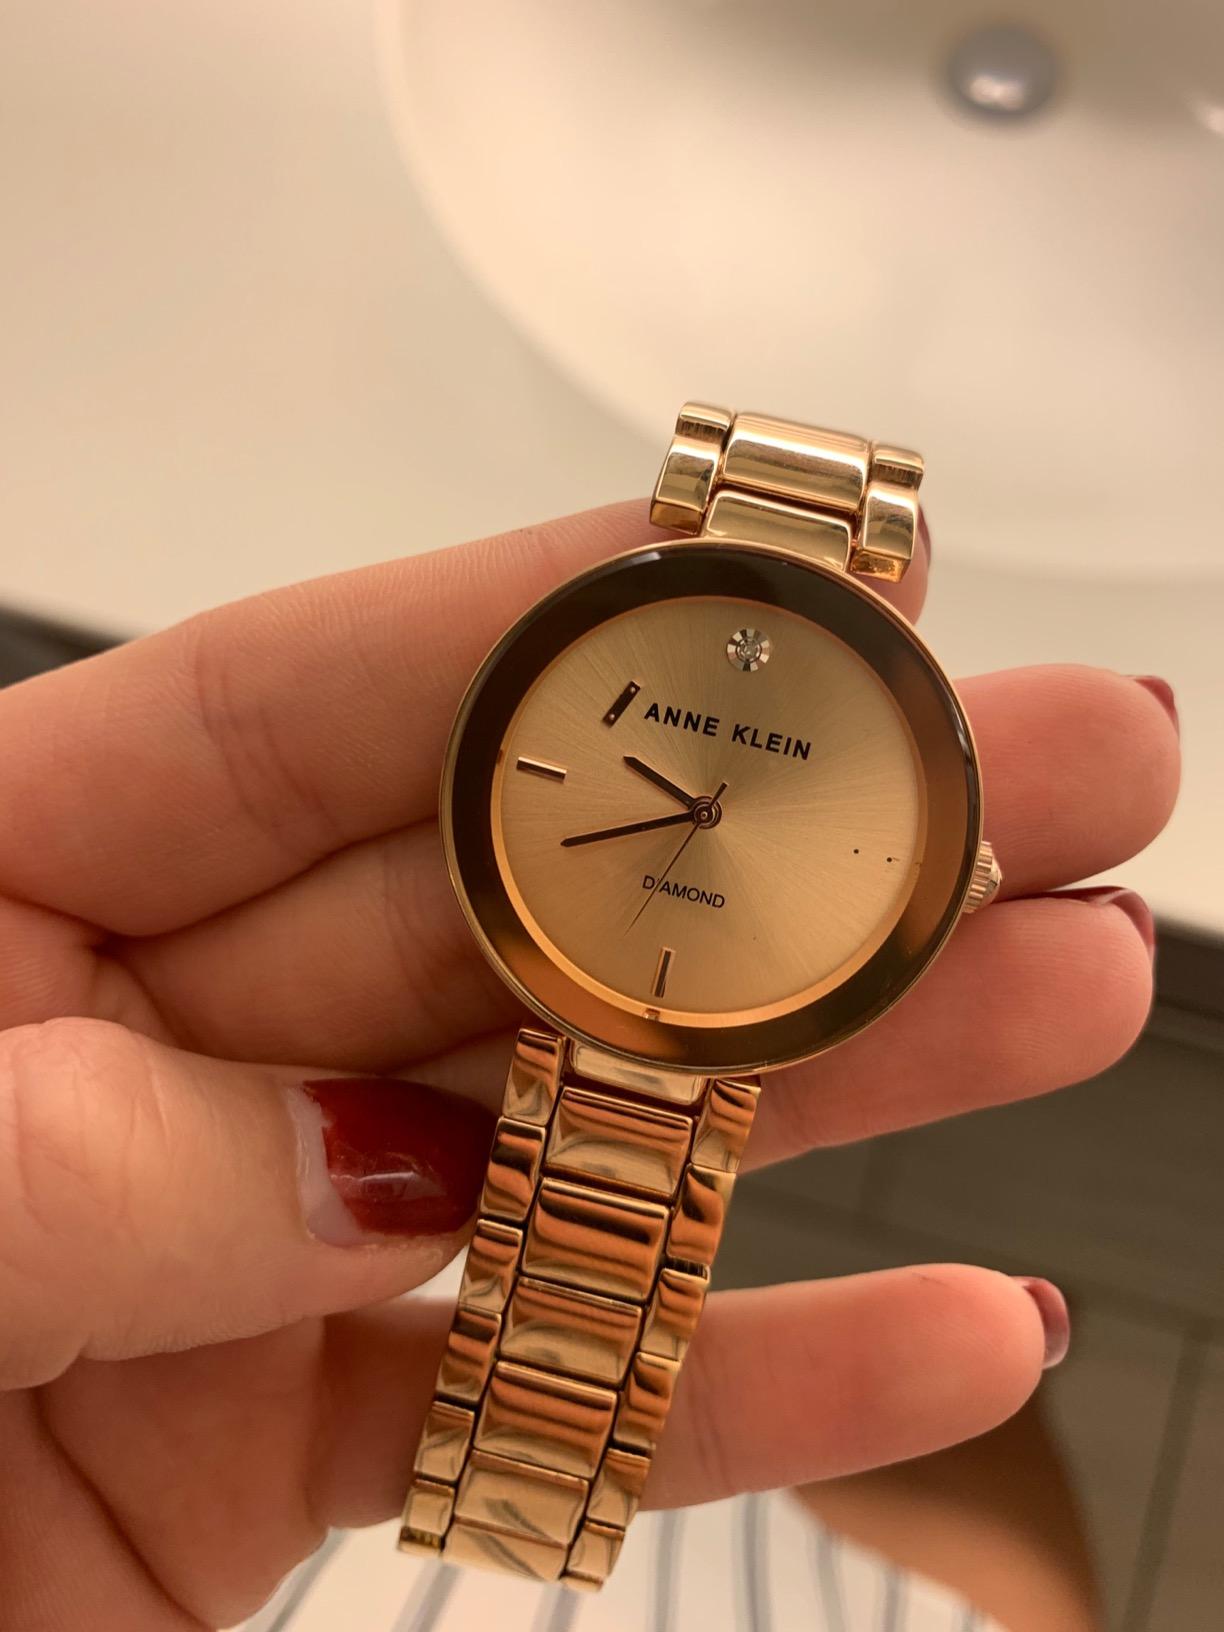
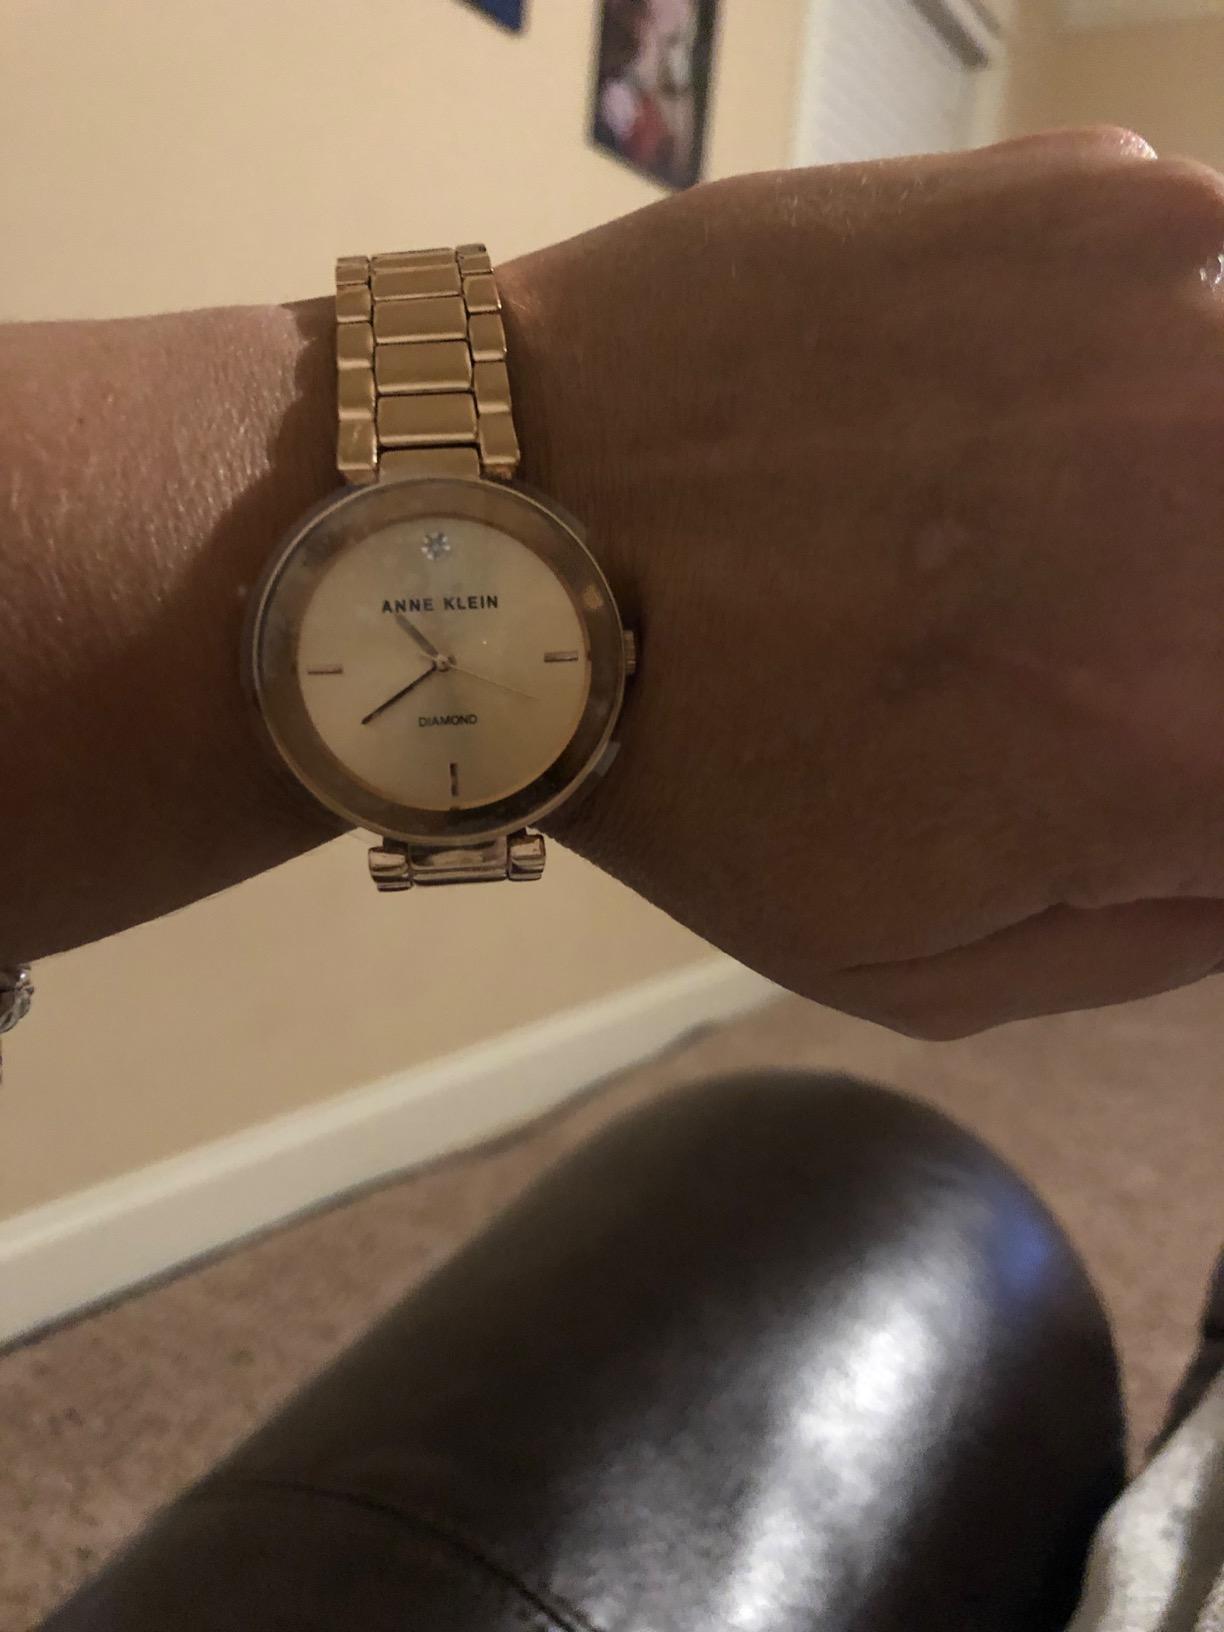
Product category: accessories_watch
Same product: yes